Nikola Tesla in popular culture

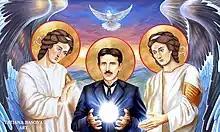
"Saint Tesla" (2021) by Tatiana Basova, inspired by the proposal to have Tesla canonized as a saint

On 7 January 2021 (which is both Orthodox Christmas and the anniversary of Nikola Tesla's death), the Tesla Science Foundation Serbia (TSFA) sent a petition to the Holy Synod of the Serbian Orthodox Church proposing that the Synod consider the canonization of Nikola Tesla as an Orthodox saint with his birthday, 10 July as his feast day.